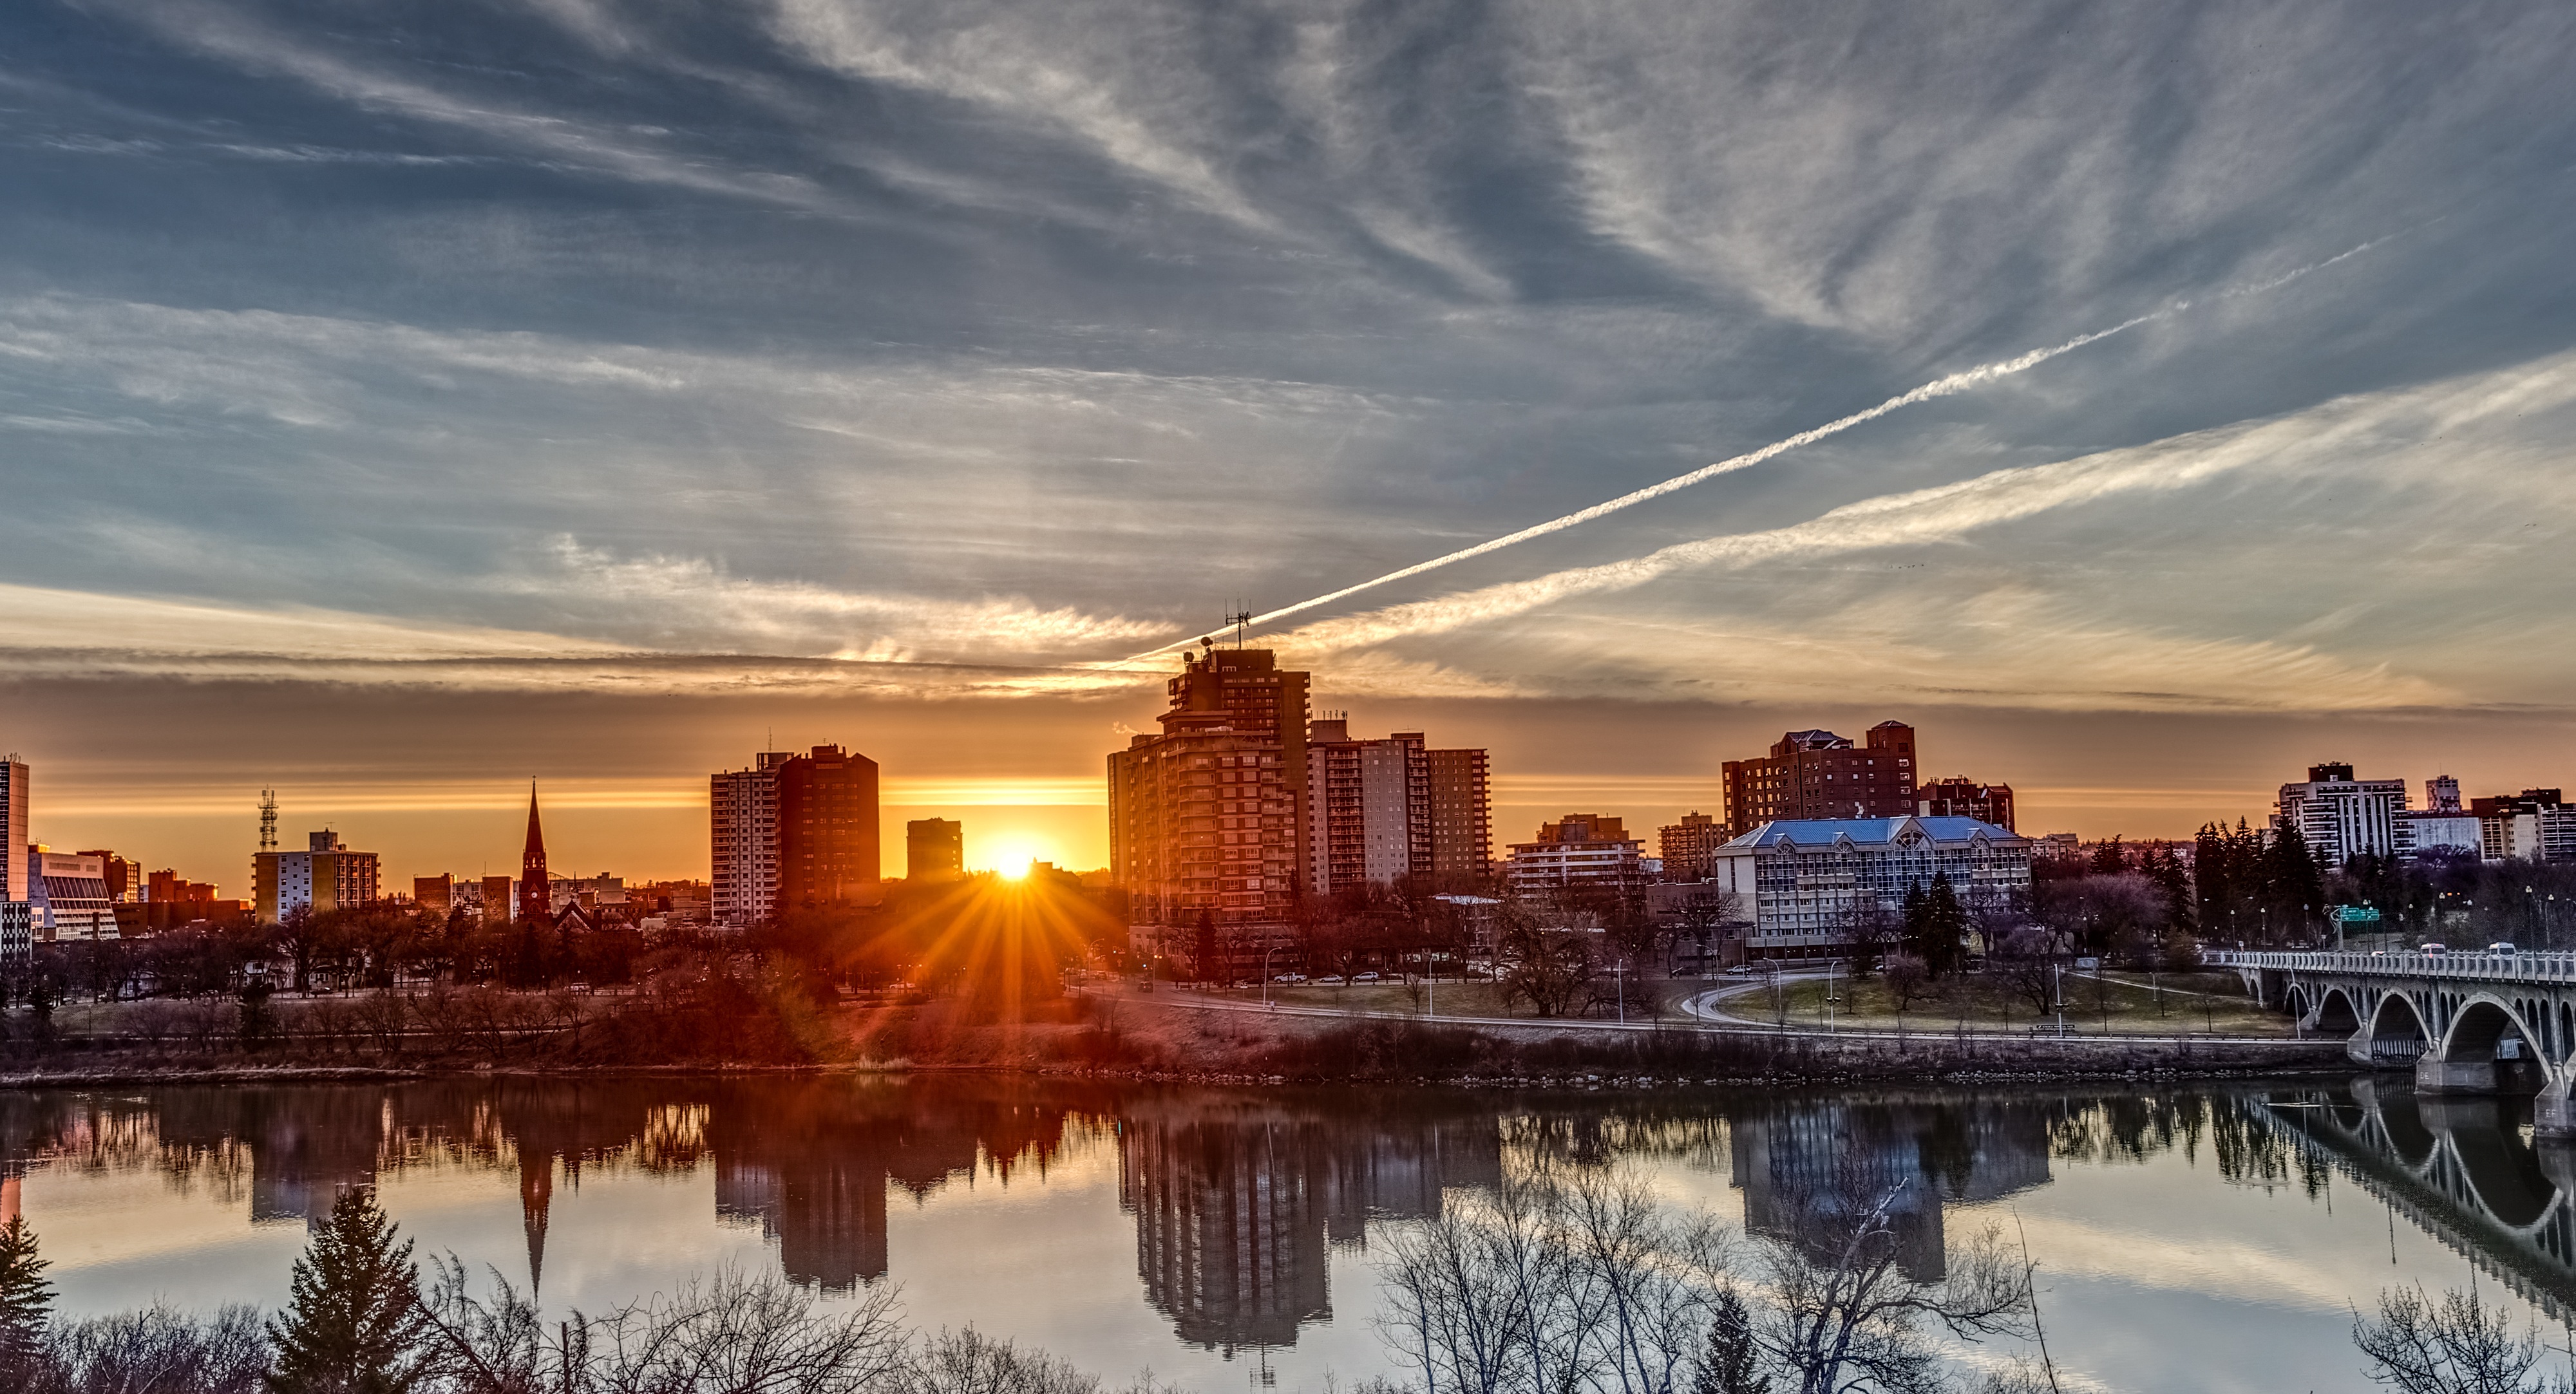
landscape, water, horizon, sky, sunrise, sunset, skyline, night, morning, dawn, city, skyscraper, river, cityscape, panorama, downtown, dusk, evening, reflection, landmark, saskatchewan, urban area, saskatoon, human settlement